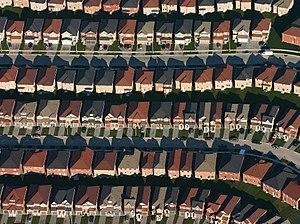
Vue aérienne des lotissements près de Markham en Ontario en Novembre 2005
Le versement pour sous-densité est une taxe française créée en 2010 afin de lutter contre l'étalement urbain.
"Un territoire donné est en situation de crise du logement lorsqu’il apparaît « de façon brusque et intense, et pour une période donnée » un déséquilibre entre l'offre et la demande de logement. La durée prise en compte est souvent longue. Certains étendent largement la notion de ""crise"" pour l'appliquer à toute situation leur apparaissant imparfaite et ainsi justifier une action importante.
La photographie aérienne est un domaine vaste tant sur le plan de la variété des documents que des techniques employées.